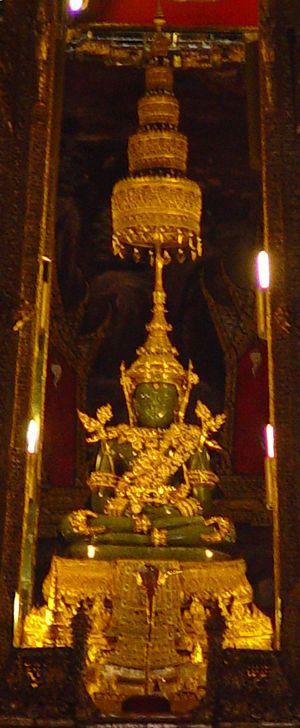
Le Bouddha d'émeraude est une statue en jadéite vénérée à Bangkok dans la chapelle royale du Grand Palais ; elle est l'emblème religieux et symbolique de la dynastie Chakri, le palladium du pays. Haute de 76,2 cm, elle est habituellement vêtue d'or.